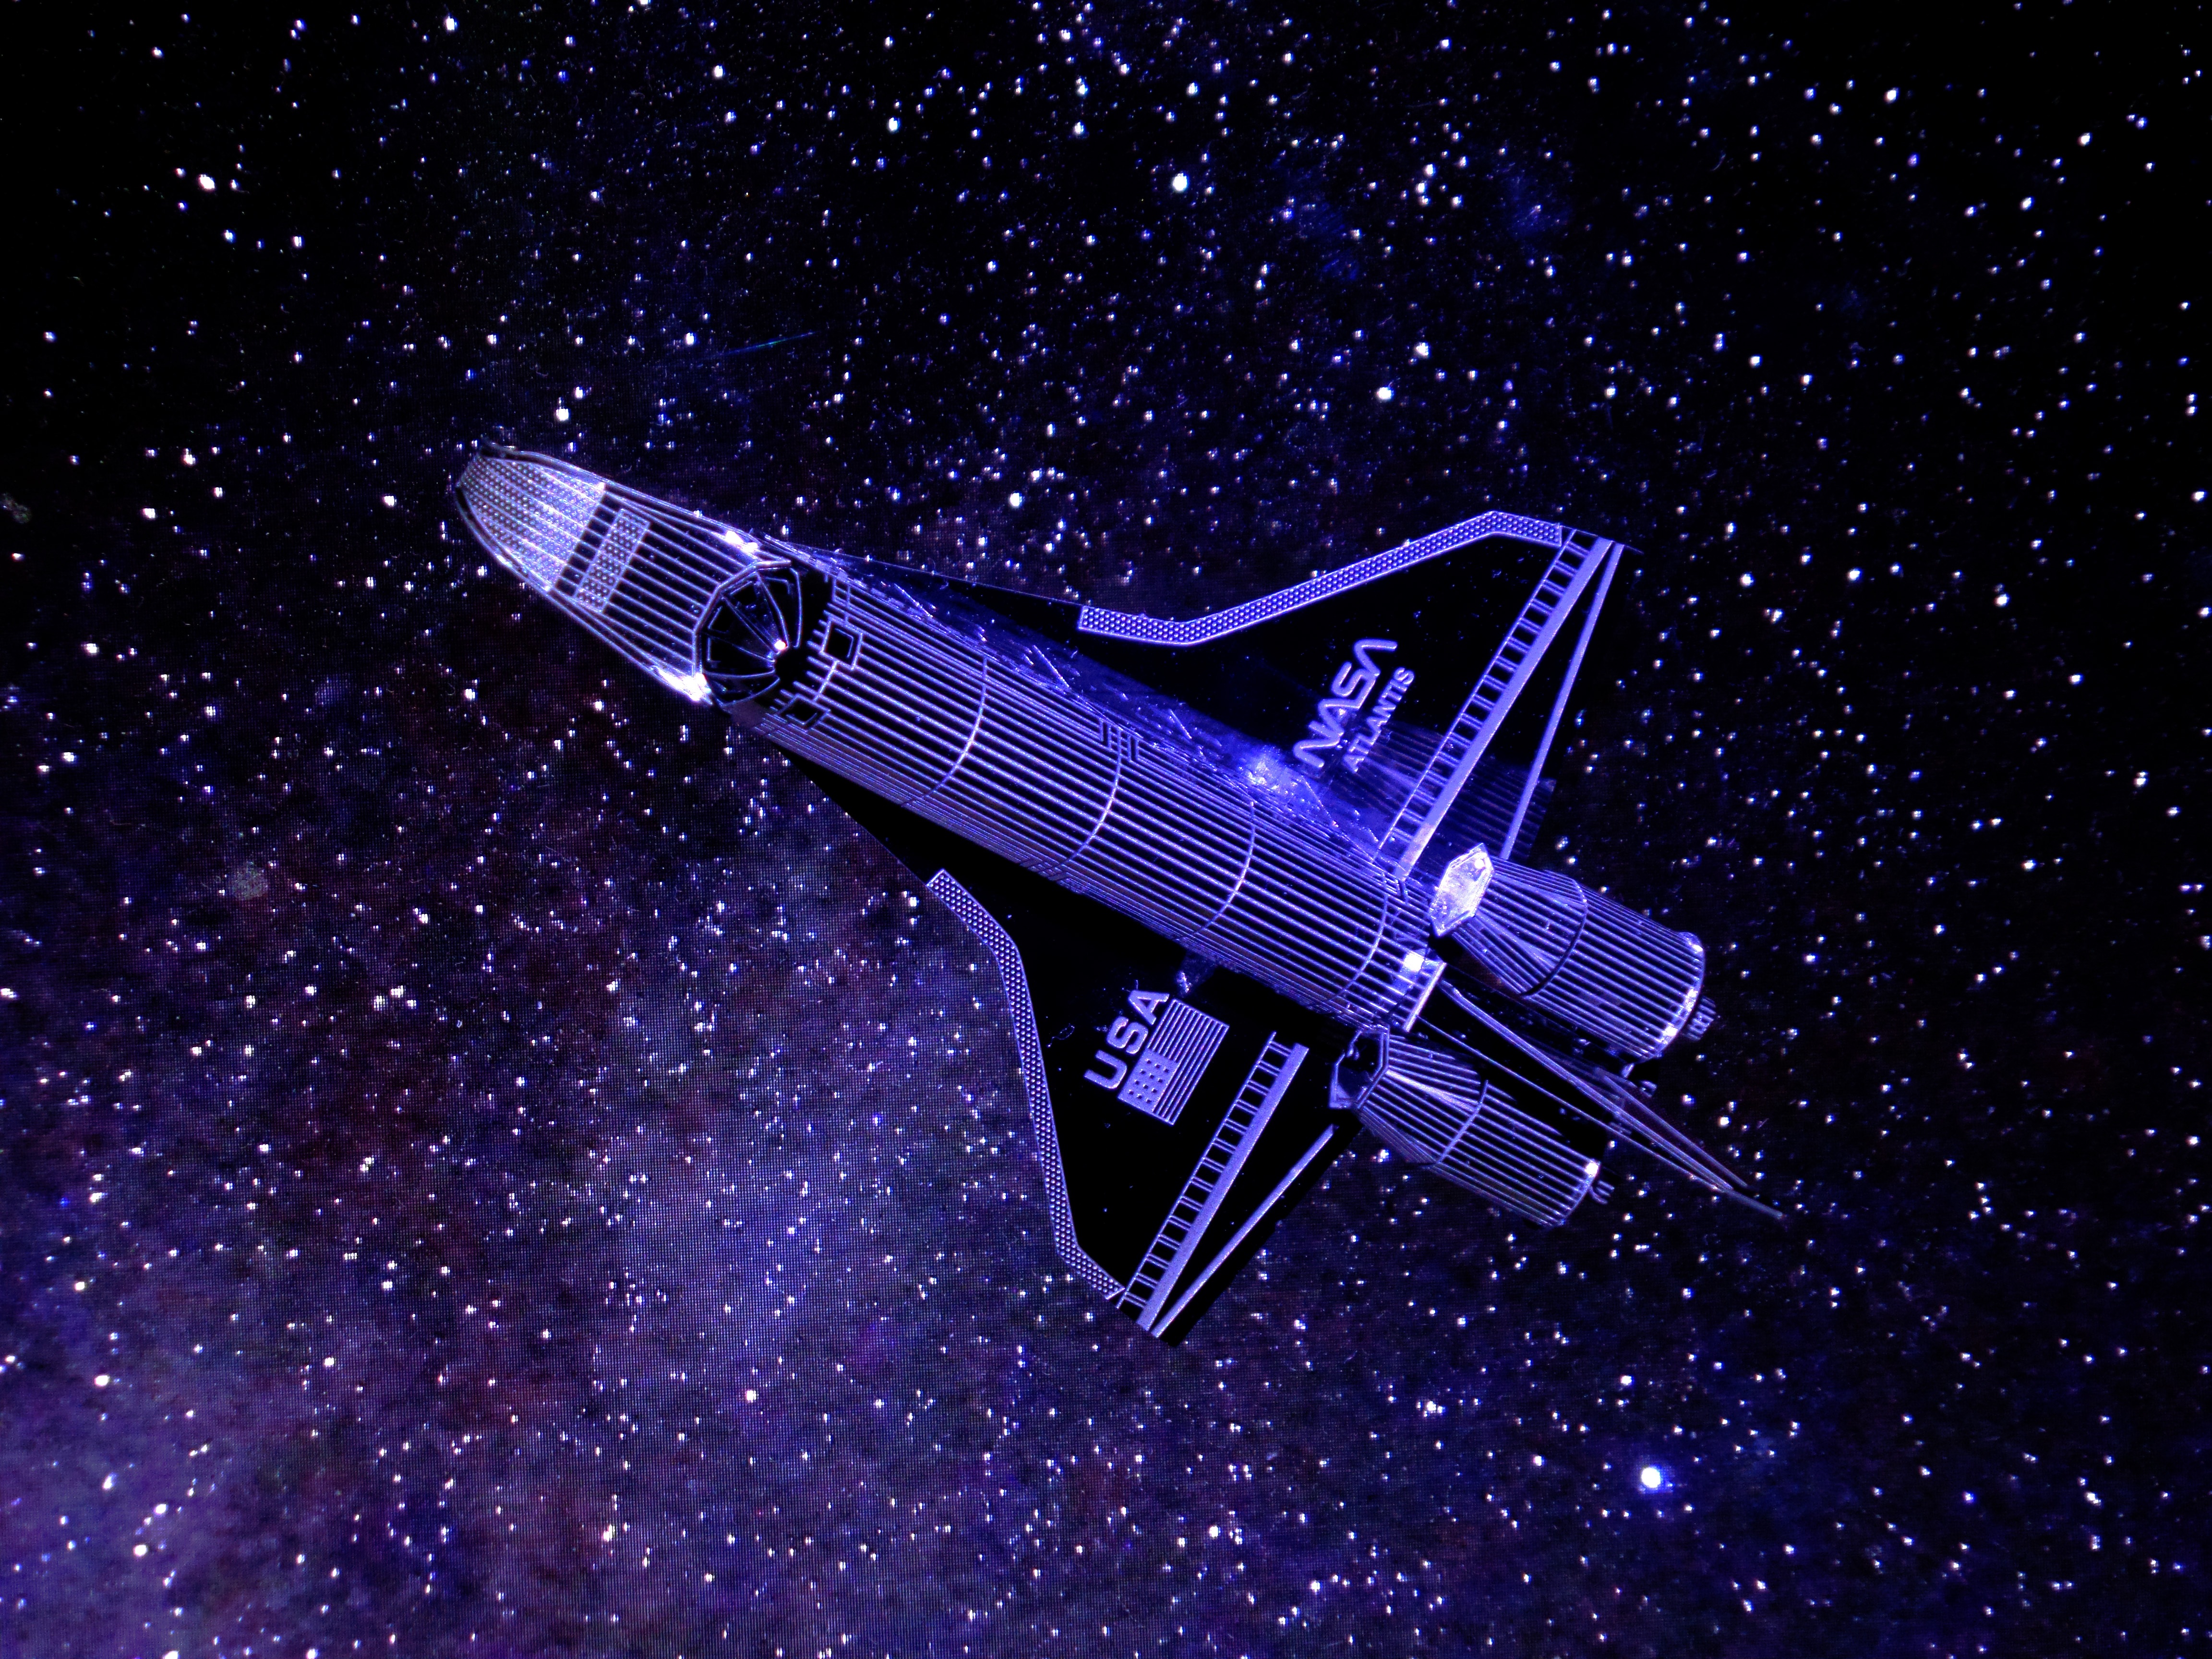
night, star, atmosphere, model, vehicle, space, toy, nasa, outer space, screenshot, spacecraft, miniatures, space station, astronomical object, the space shuttle, atmosphere of earth